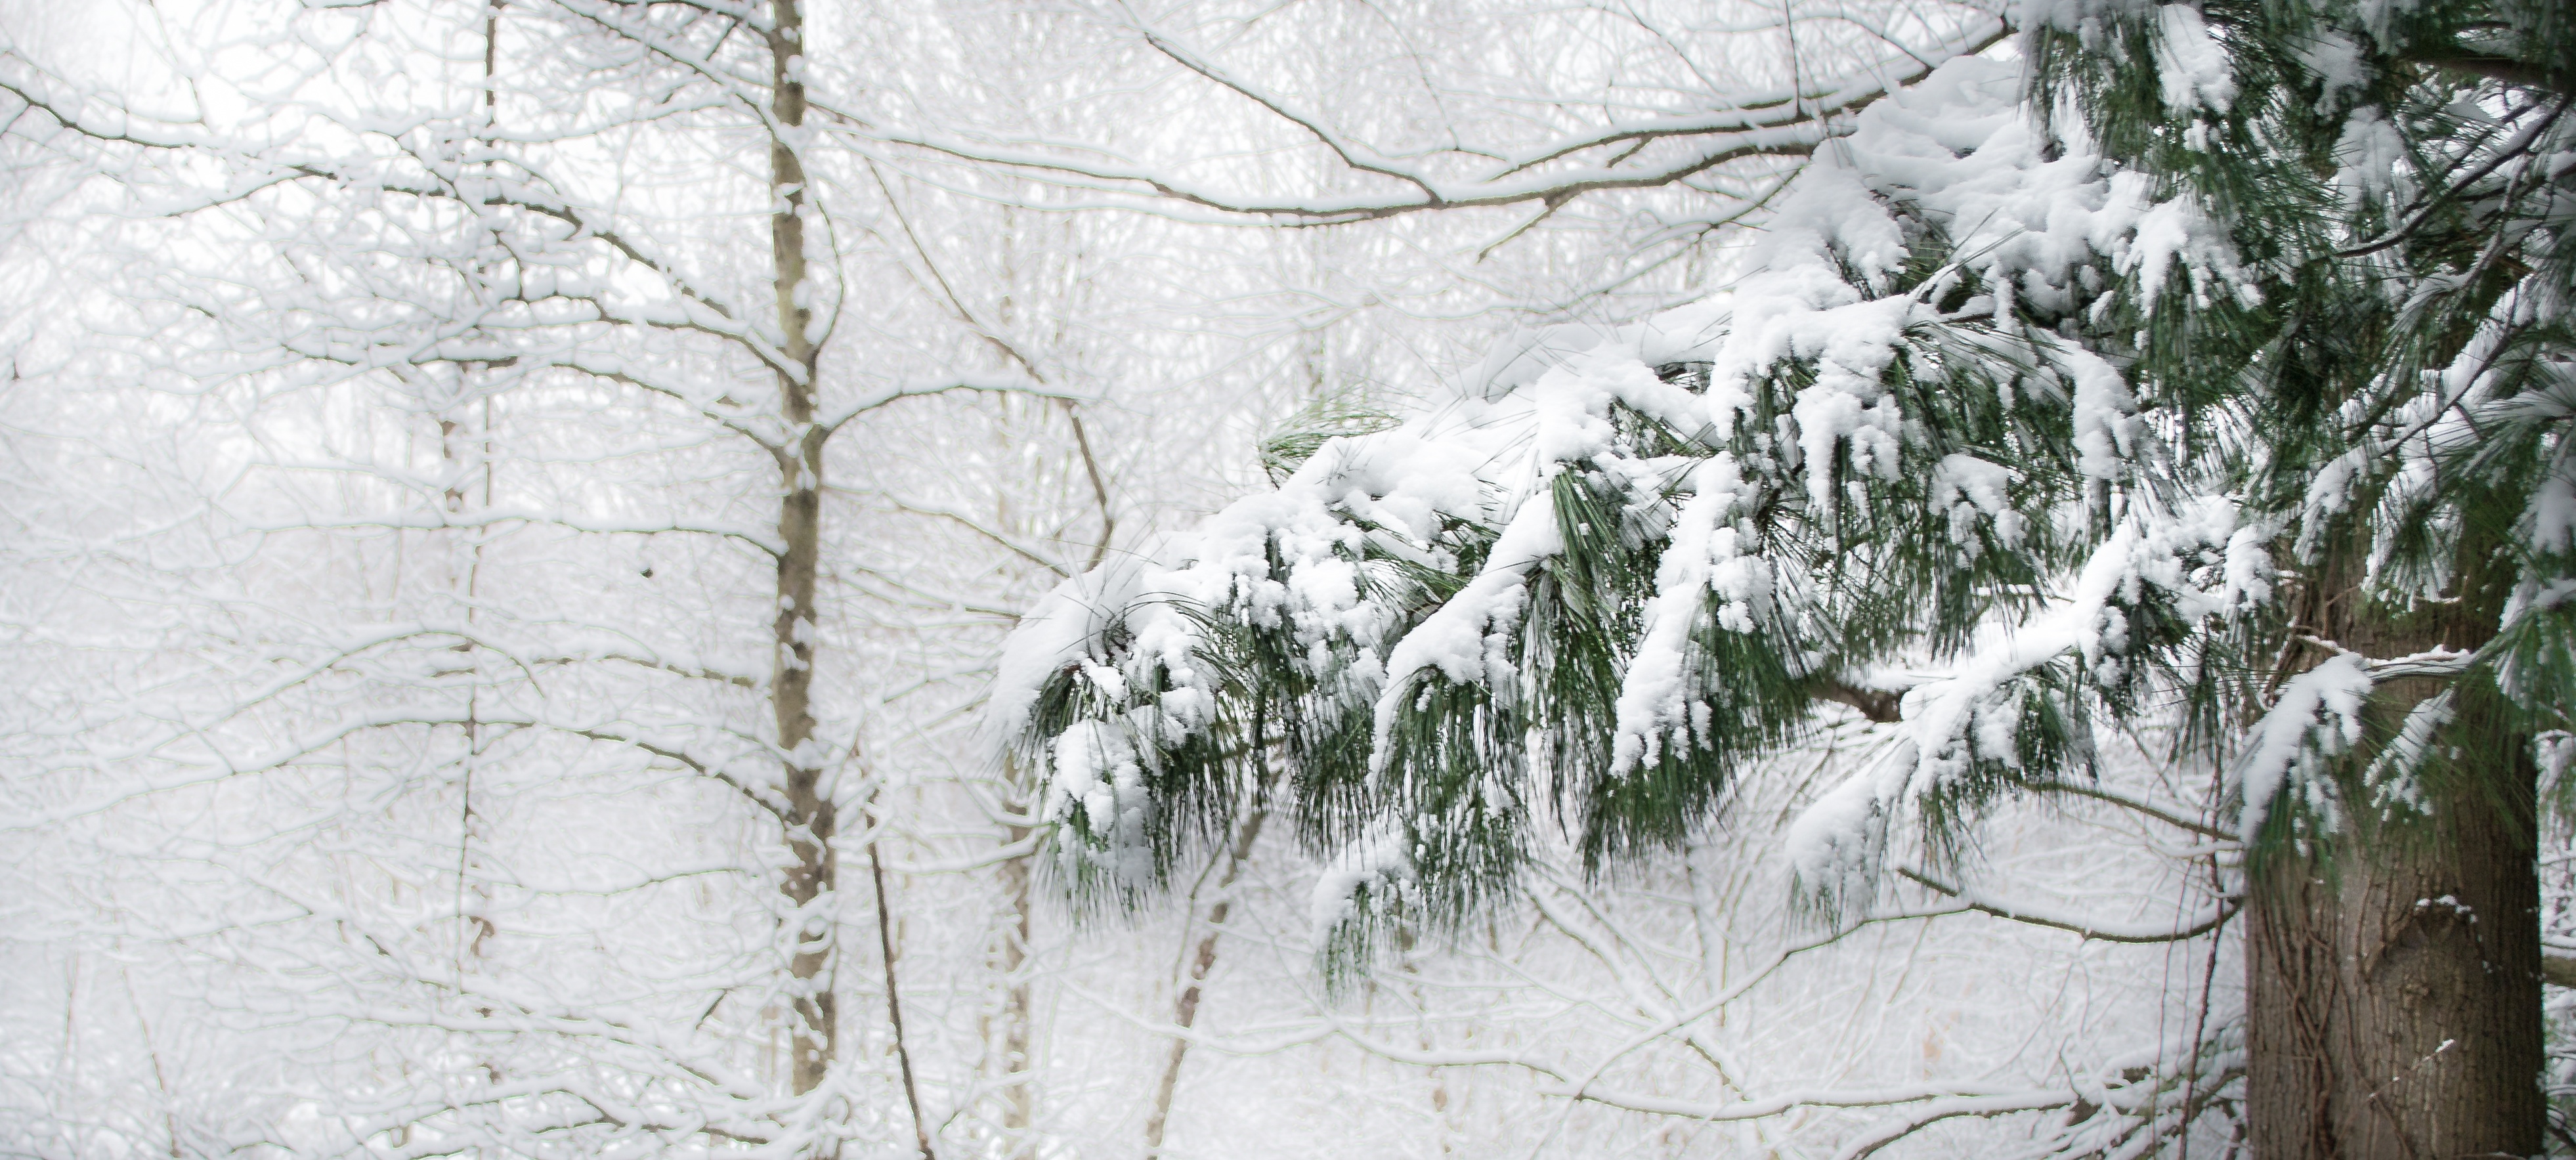
tree, forest, branch, snow, winter, frost, weather, season, blizzard, woodland, freezing, woody plant, winter storm